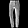
Label: Trouser